On Line (2015 film)

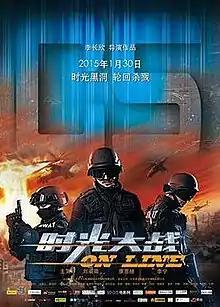

On Line is a 2015 Chinese science fiction action film directed by Li Changxin. It was released on January 30, 2015.